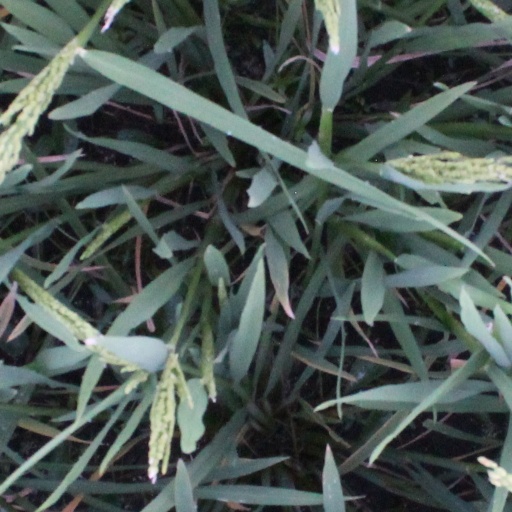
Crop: rice